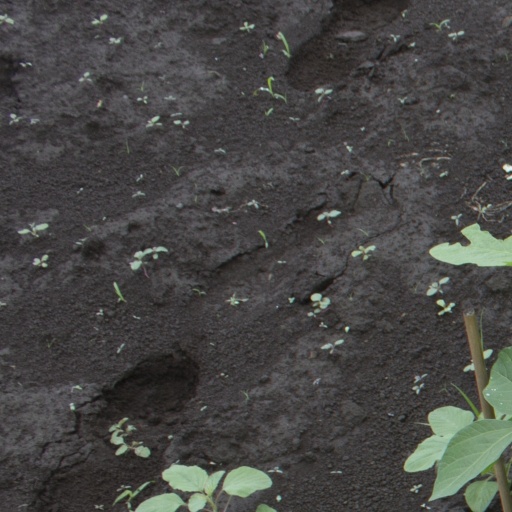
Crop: soybean